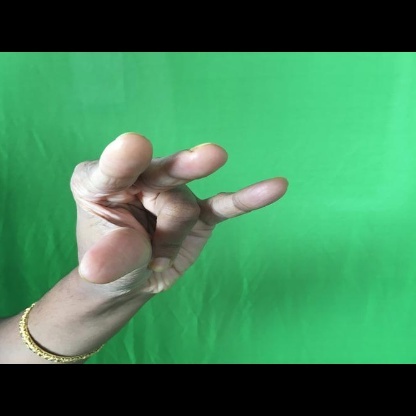
Mudra: Kangulam